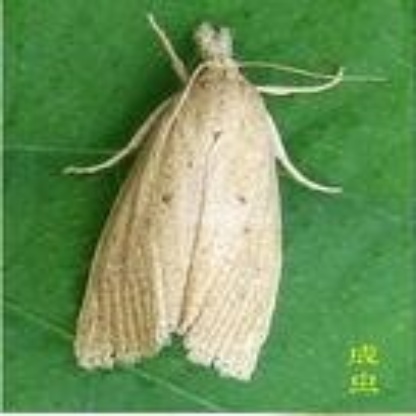
Nhãn: Sâu đục thân (Sọc nâu )( Chilo suppressalis )